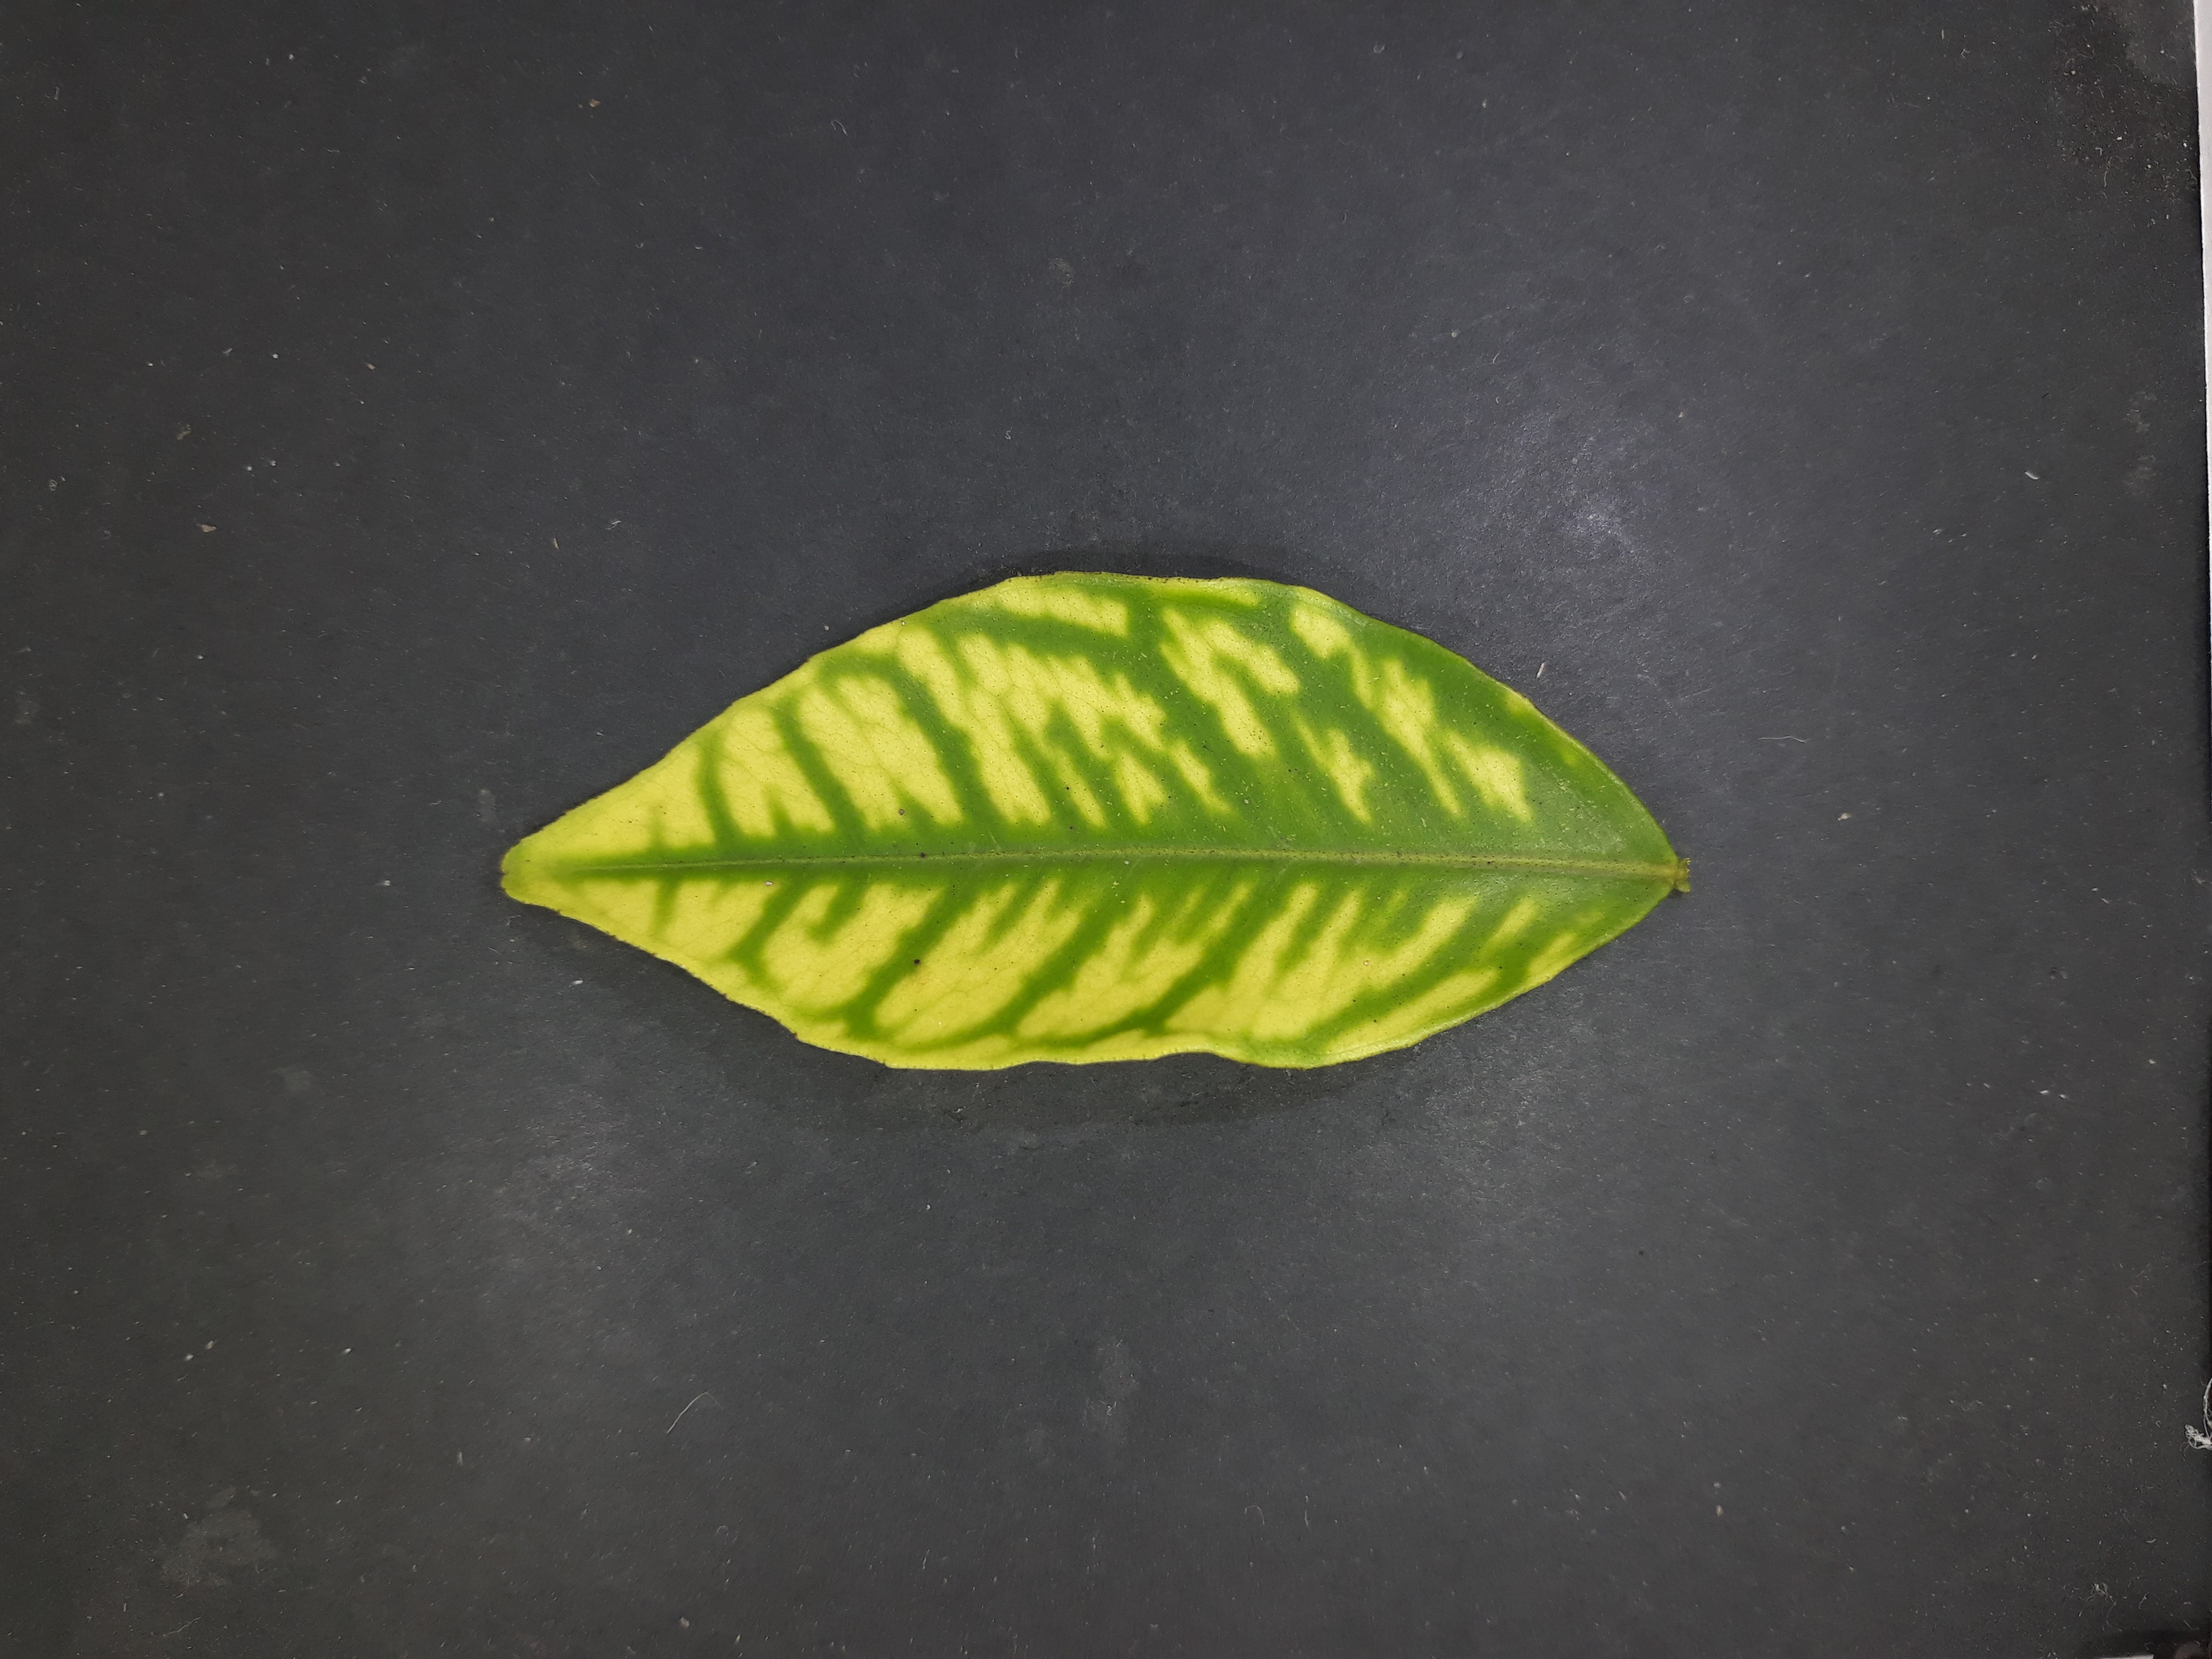
Label: Zinc deficiency (Zn)